The Nation of Ulysses

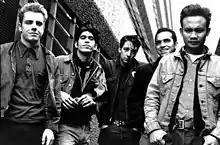

The Nation of Ulysses was an American punk rock band from Washington, D.C., formed in spring 1988 with four members. Originally known as simply Ulysses, the first mark of the group consisted of Ian Svenonius on vocals and trumpet, Steve Kroner on guitar, Steve Gamboa on bass guitar, and James Canty on drums. Tim Green joined the band late in 1989 as a guitarist and the band became "Nation of Ulysses." Nation of Ulysses disbanded in the autumn of 1992, having failed to complete their third album. After the breakup, Svenonius, Canty, and Gamboa went on to form the short-lived Cupid Car Club and The Make-Up. Tim Green went on to join The Young Ginns, The Fucking Champs, and later Concentrick, a solo project with a focus on ambient music.